EMI 2001

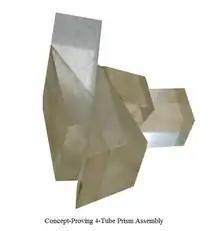
Early 'concept prism assembly', where the individual prisms were machined from Perspex

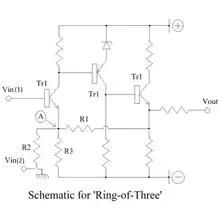
Ring-of-three amplifier circuit

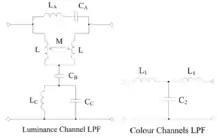
Band defining filter circuits

The EMI 2001 used a four-way prism assembly to split the light into its components, using the same novel principles that had been developed by Philips for its three-way splitter. These new assemblies used the property of total internal reflection, within the prisms, to direct the light to the pick-up tubes. The techniques were described in a patent first filed in 1961. The three-way prism was also described in a description of the LDE3 camera.